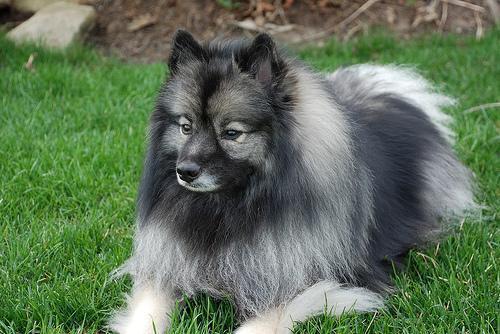
keeshond